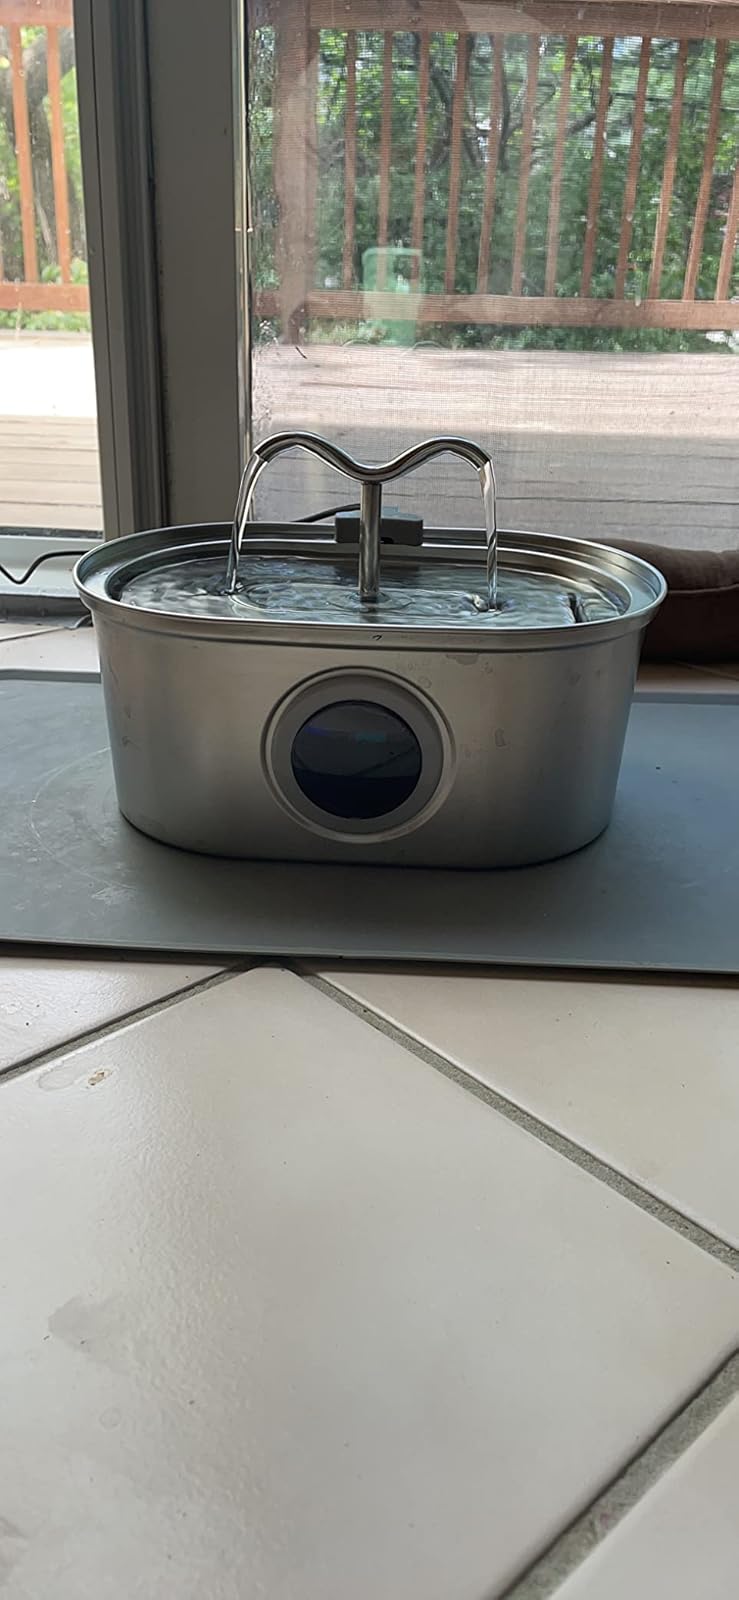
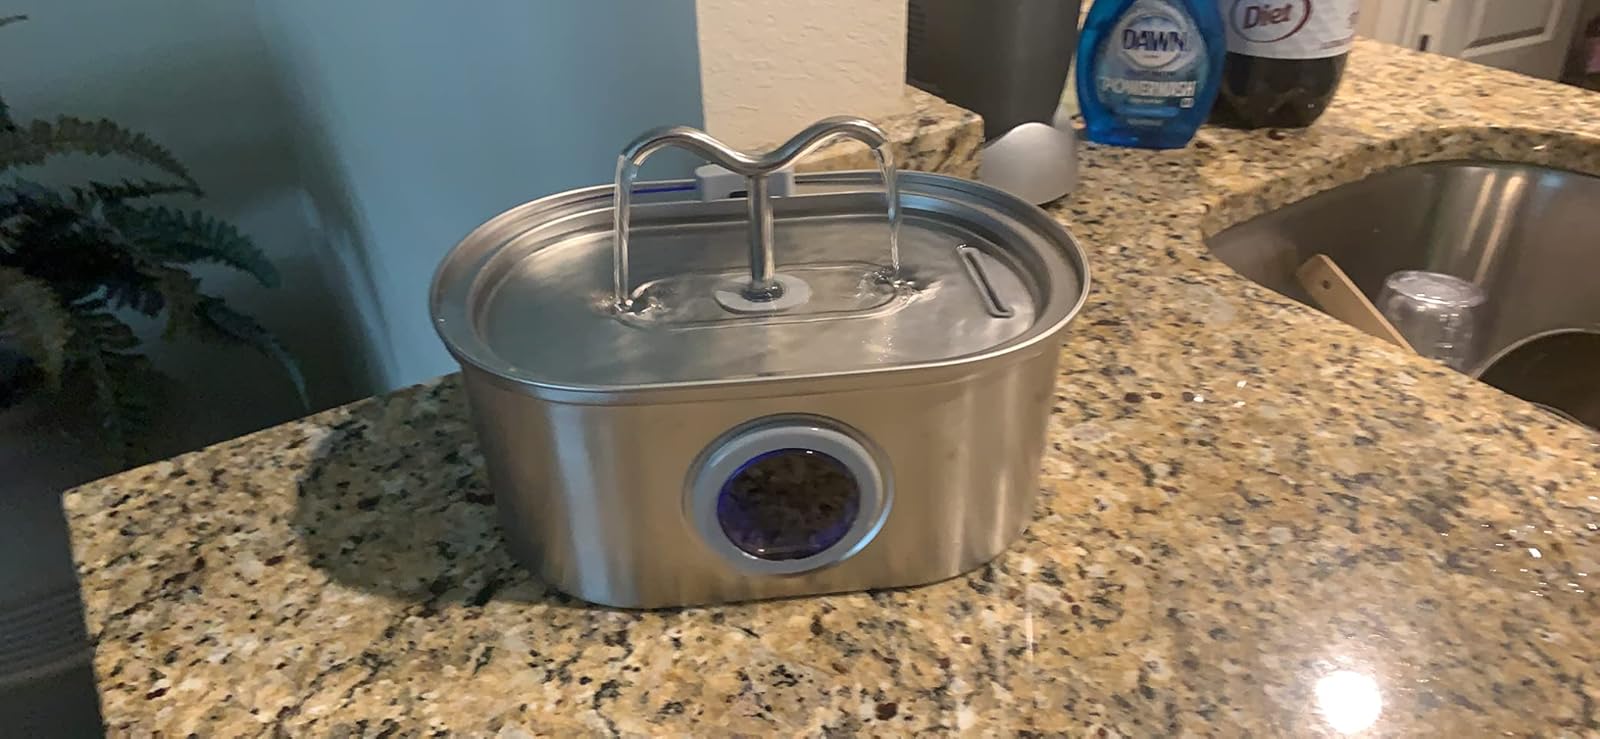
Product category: items_bowl
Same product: yes